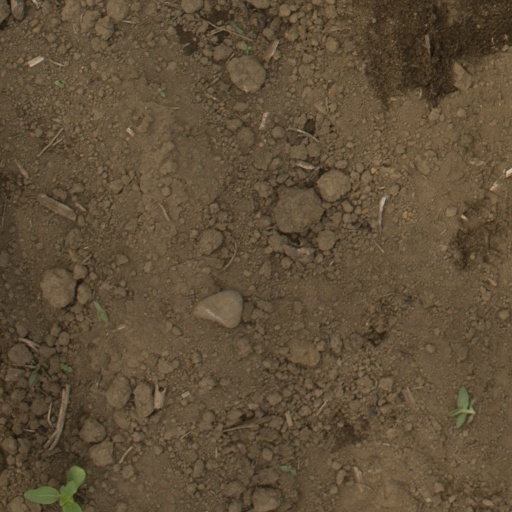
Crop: Jerusalem artichoke